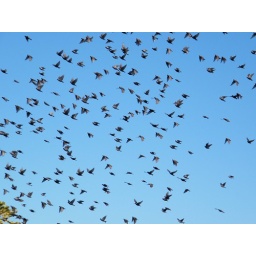
the most lovely sight of them all ... winter's glorious blue sky covered by a flock of little birds.